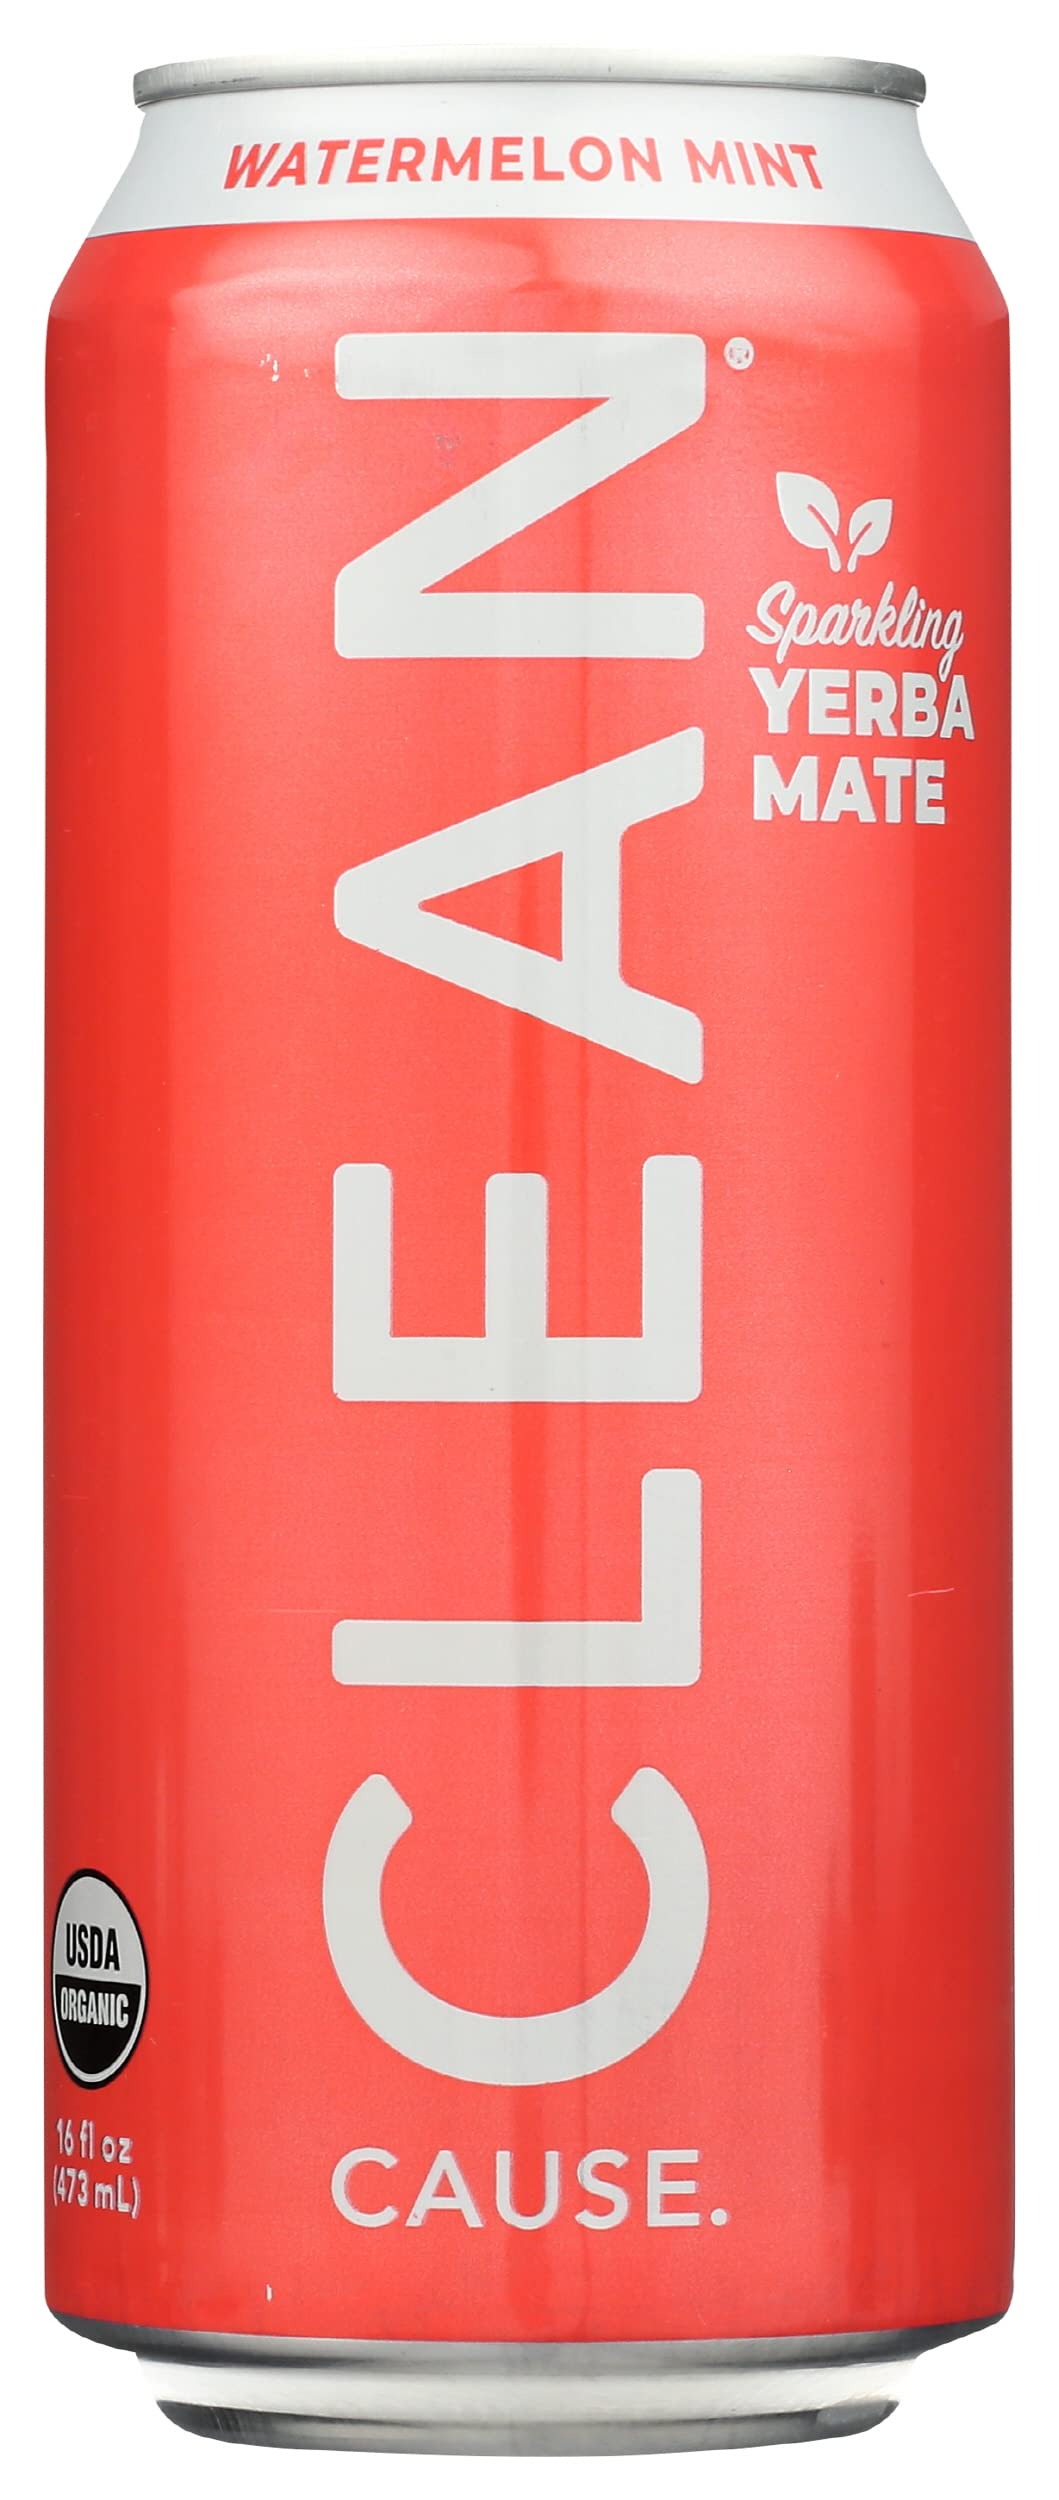
Item Name: Clean Cause Organic Zero Calorie Watermelon Mint Sparkling Yerba Mate 16 oz (Pack of 12)
Bullet Point: Clean Cause Organic Zero Calorie Watermelon Mint Sparkling Yerba Mate 16 oz (Pack of 12)
Value: 192.0
Unit: Fl Oz

Price: 28.99